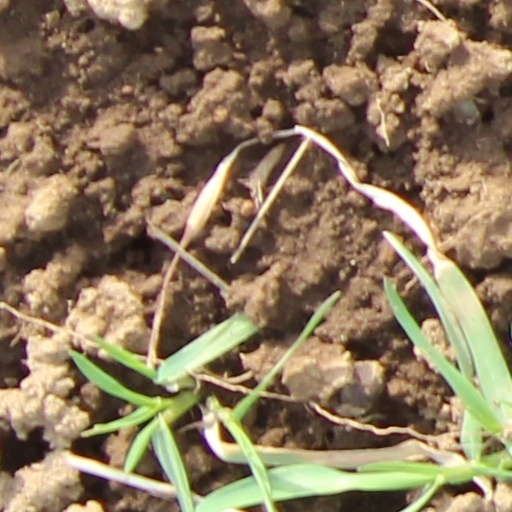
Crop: wheat